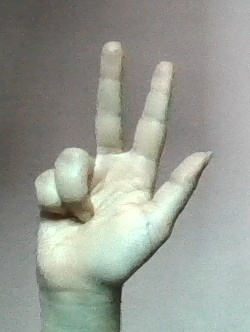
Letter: al